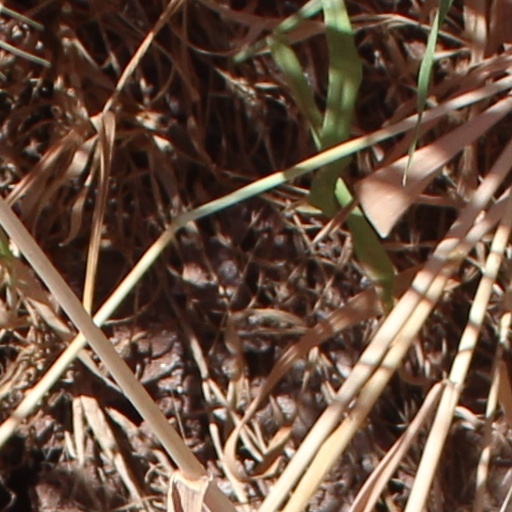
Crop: wheat